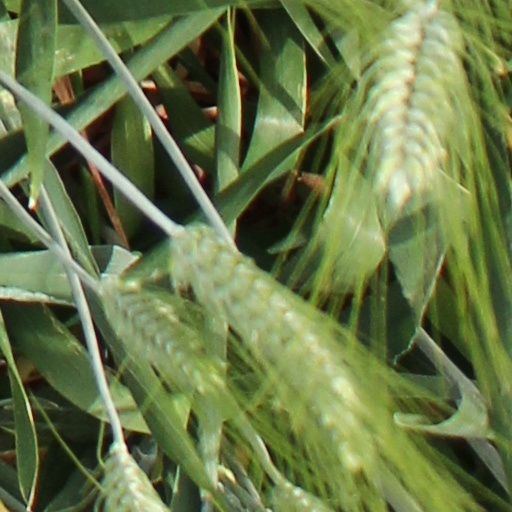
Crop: wheat